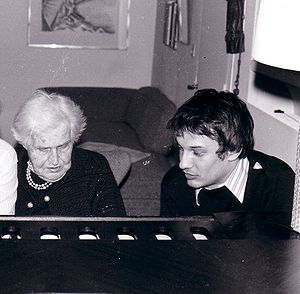
Germaine Tailleferre
Germaine Tailleferre var en fransk komponist. Hun har i sin musik vist spiritualitet og klangligt raffinement.